Focal-plane shutter

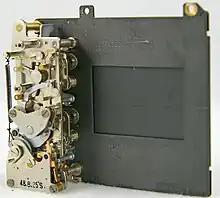
A focal-plane shutter. The metal shutter blades travel vertically.

In camera design, a focal-plane shutter (FPS) is a type of photographic shutter that is positioned immediately in front of the focal plane of the camera, that is, right in front of the photographic film or image sensor.